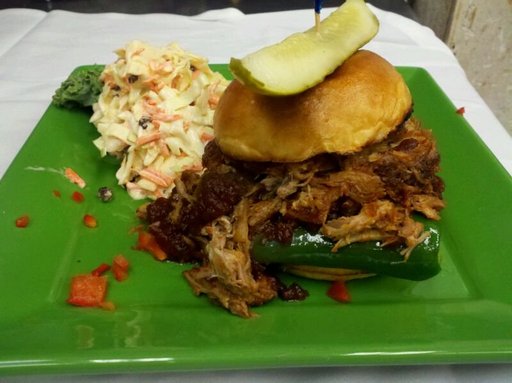
Label: pulled_pork_sandwich